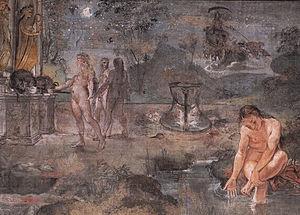
Lodovico Carracci ou Ludovico, né le 21 avril 1555 à Bologne et mort dans la même ville le 13 novembre 1619, est un peintre italien pré-baroque de l'école bolonaise, ainsi qu'un graveur et imprimeur qui restera dans sa ville natale tout au long de sa carrière.